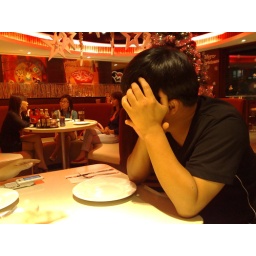
Looking at the girls in another table